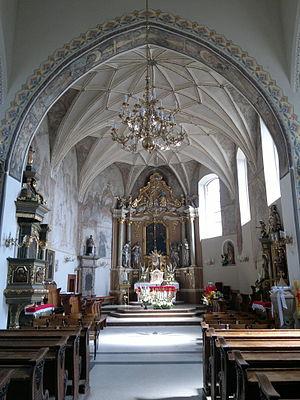
Kostrzyn est une ville de la Voïvodie de Grande-Pologne et du powiat de Poznań.